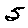
Label: 5